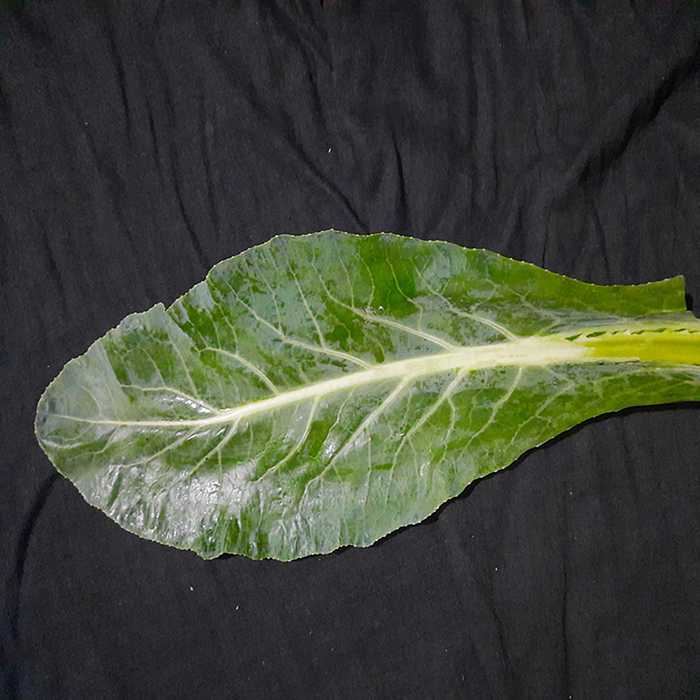
Plant: Cauliflower
Label: Fresh leaf